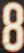
Number: 8